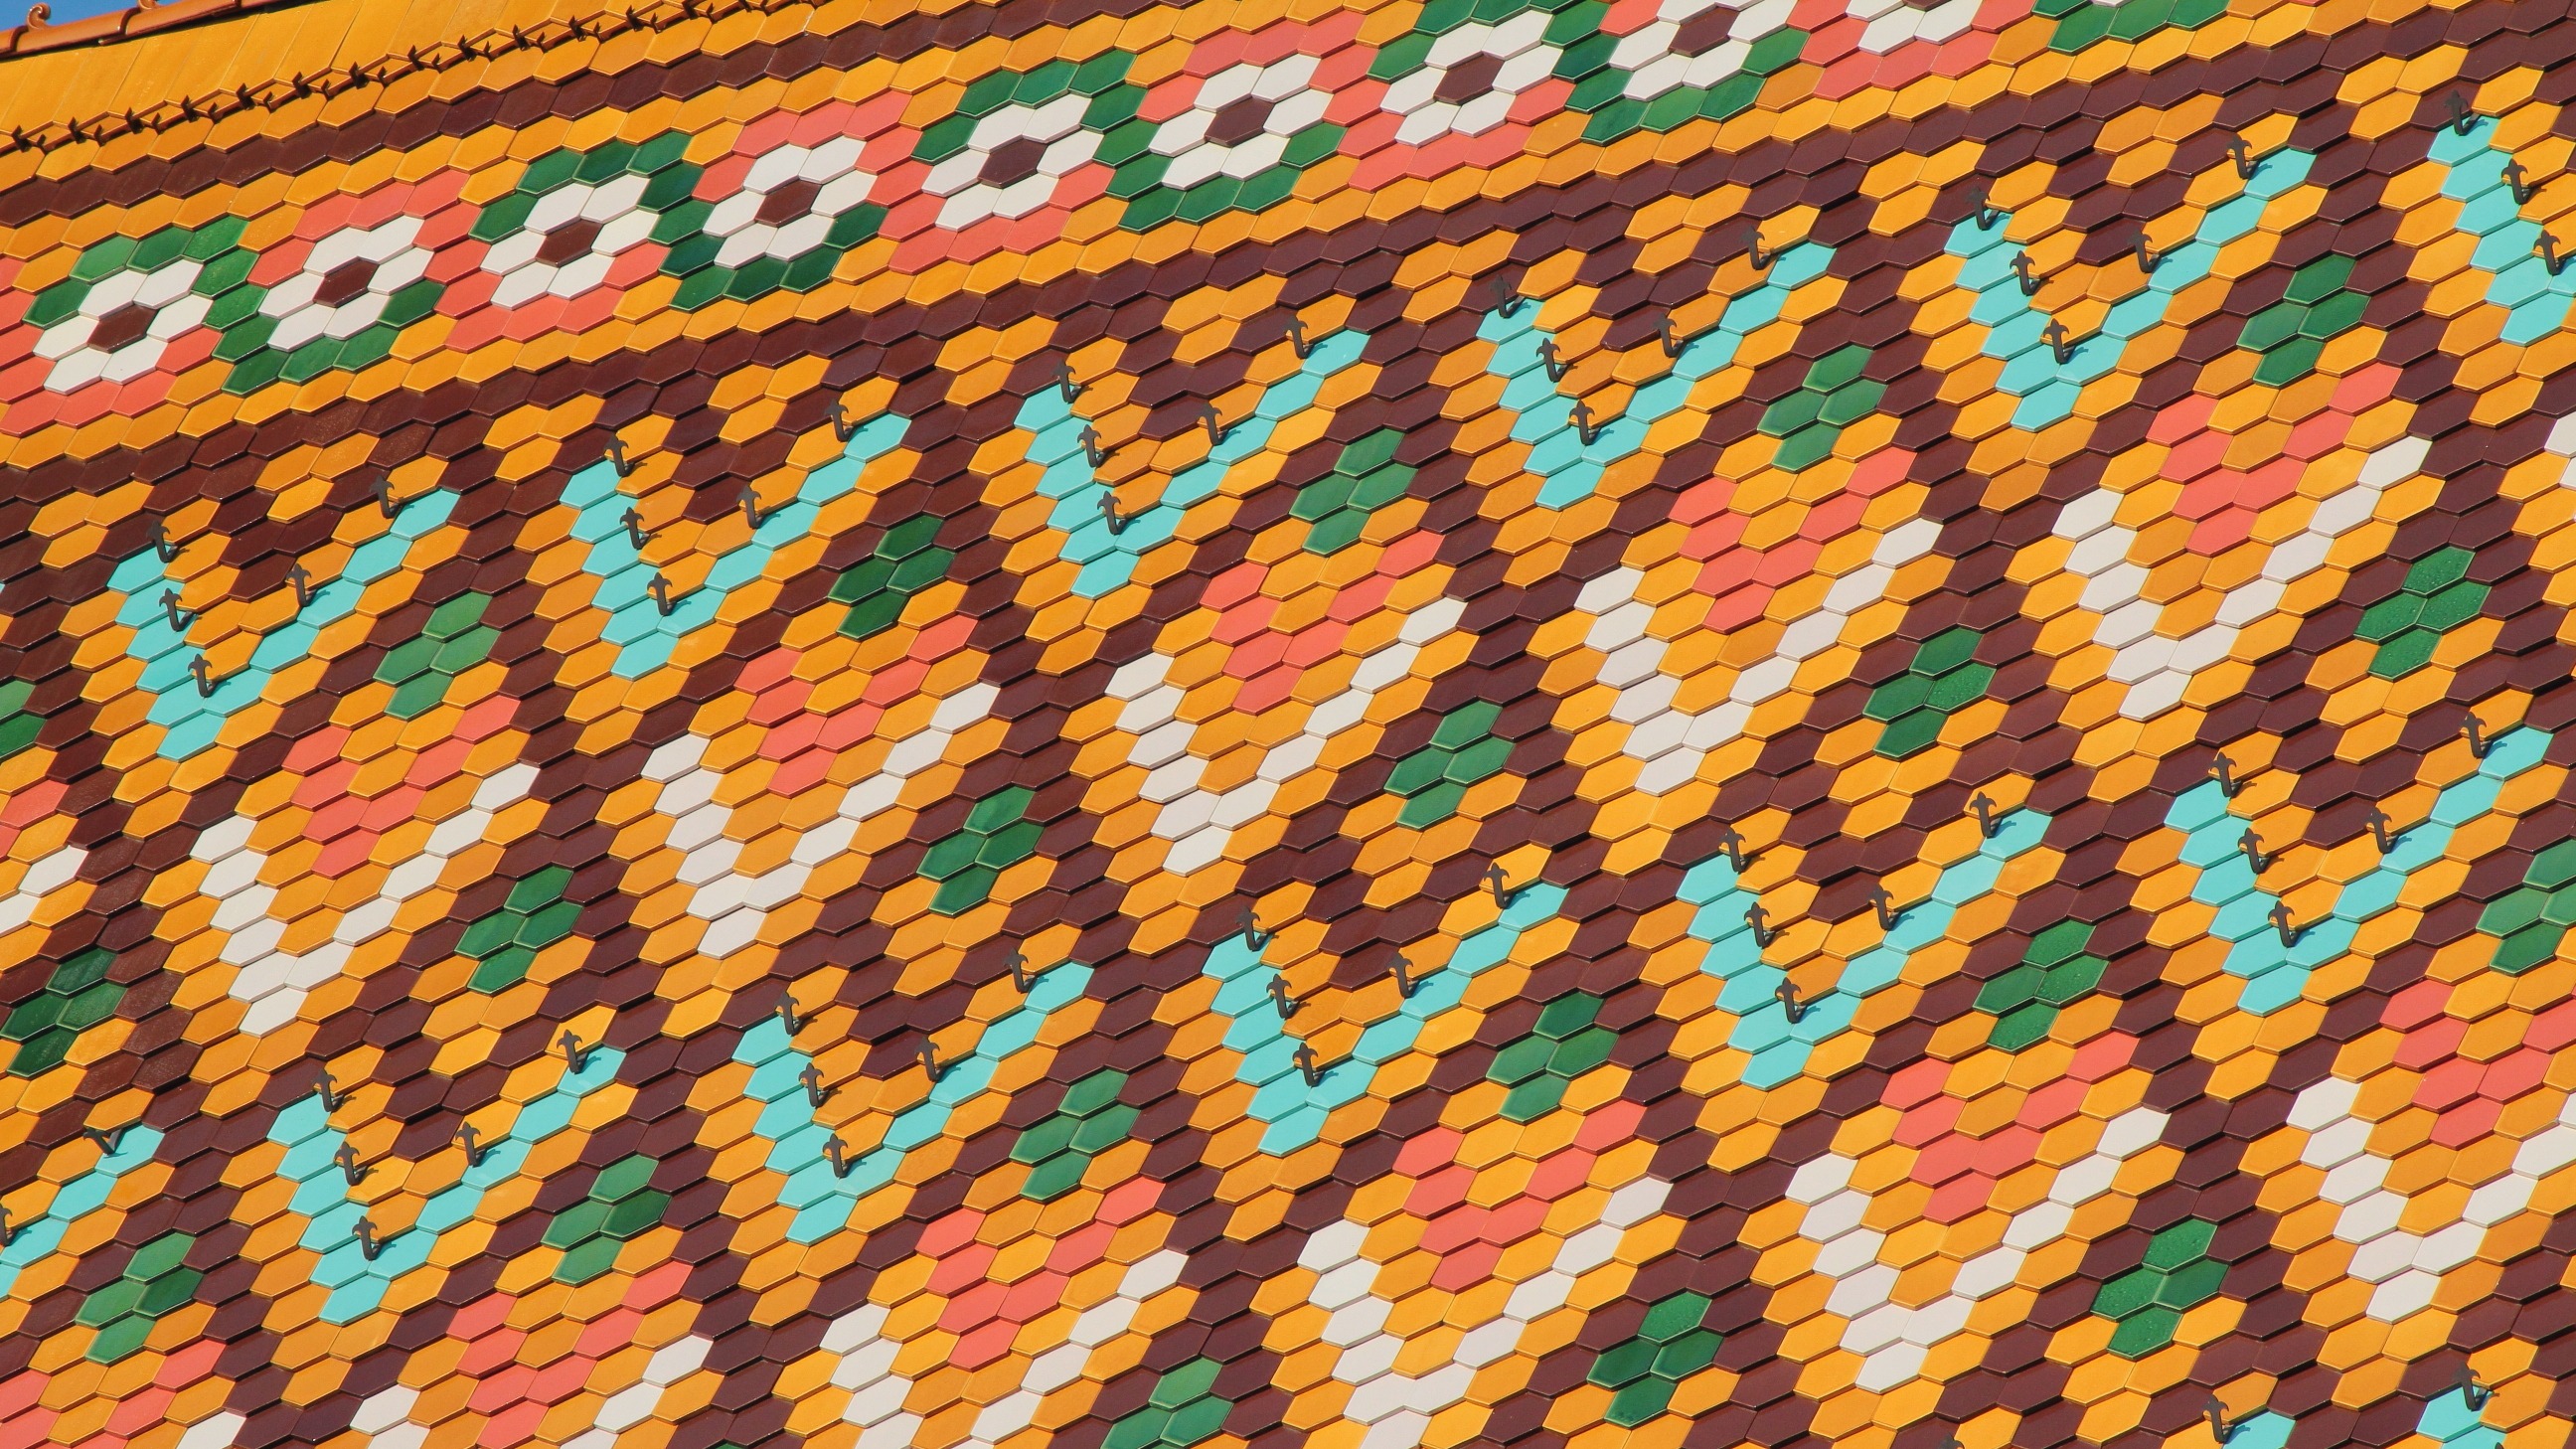
pattern, material, thread, quilt, textile, art, design, net, tiles, budapest, quilting, matthias church